Nazca culture

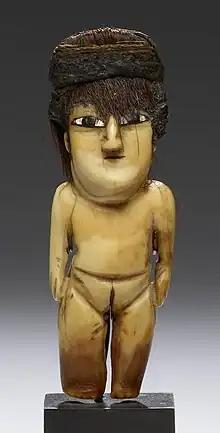
Nazca Female Effigy Figure, made of sperm whale tooth, shell and hair

The Nazca culture (also Nasca) was the archaeological culture that flourished from beside the arid, southern coast of Peru in the river valleys of the Rio Grande de Nazca drainage and the Ica Valley. Strongly influenced by the preceding Paracas culture, which was known for extremely complex textiles, the Nazca produced an array of crafts and technologies such as ceramics, textiles, and geoglyphs.